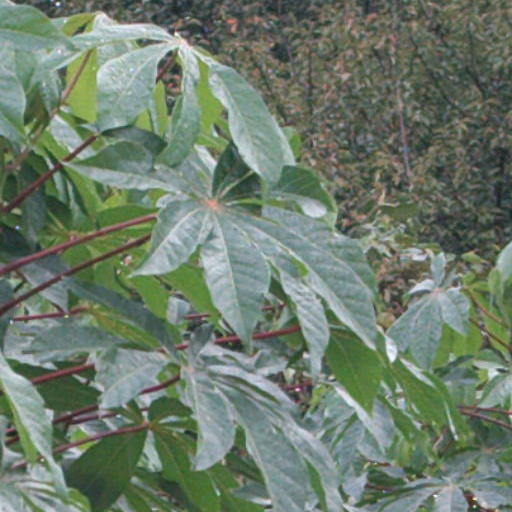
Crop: cassava